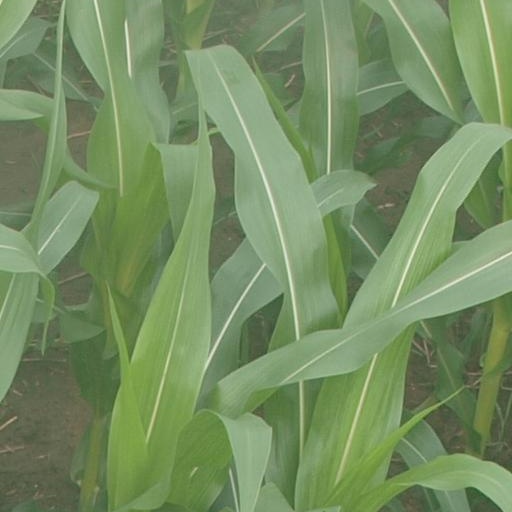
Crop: maize; corn